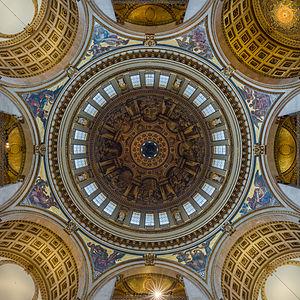
Jerusalem est le second roman d'Alan Moore. Composé de 3 parties de 11 chapitres chacune, encadrées par un prélude et par un postlude, ce roman met en avant la ville natale de l'auteur, Northampton, et plus particulièrement le quartier des Boroughs.